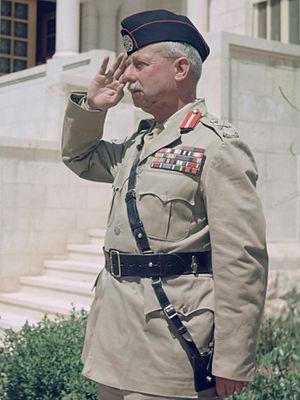
John Bagot Glubb, général de corps d’armée britannique né le 16 avril 1897 à Preston dans le Lancashire et mort le 17 mars 1986 dans le Sussex, commanda notamment la Légion arabe pendant la guerre israélo-arabe de 1948.